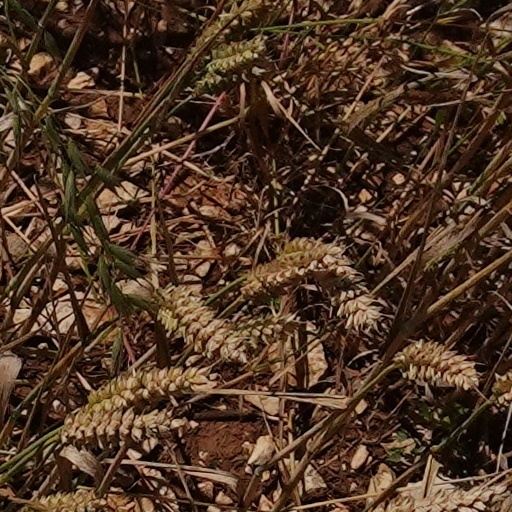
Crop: wheat